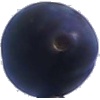
Label: Plum 3